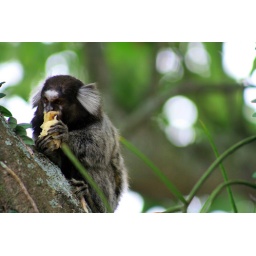
Sagui Monkey eating fruit on Sugarloaf Mountain in Rio de Janerio Brazil.Taken with Canon EOS Rebel XTi.